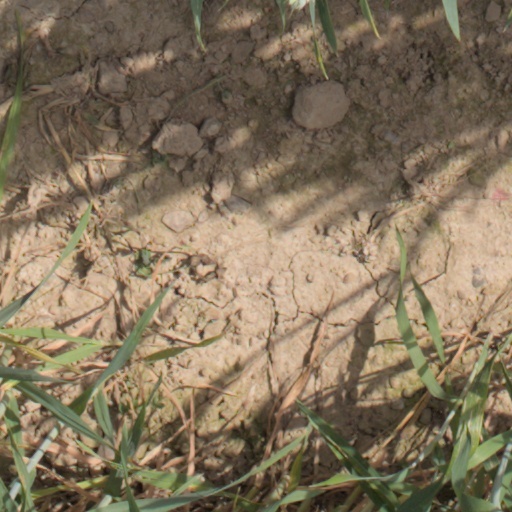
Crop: wheat